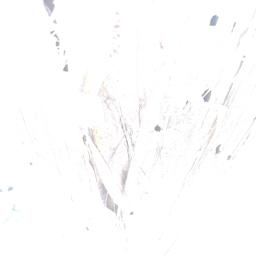
Label: BACTERIAL SOFT ROT